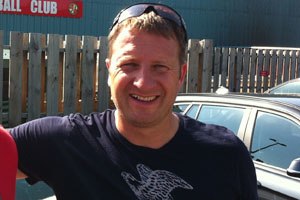
Lee Andrew Martin
Lee Andrew Martin er en engelsk tidligere fodboldspiller, der spillede som venstreback. Han spillede blandt andet for Manchester United, Glasgow Celtic og Bristol Rovers. Han repræsenterede sit land på U/21-niveau.